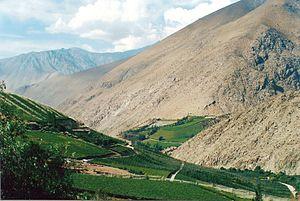
La vallée de l'Elqui, connue aussi sous le nom de vallée de Coquimbo, est une vallée située dans la province d'Elqui, région de Coquimbo, au Chili. Elle tire son nom du fleuve Elqui, qui est la principale rivière de la vallée. Ce fleuve naît de la confluence des rivières Claro et Turbio, qui proviennent toutes deux de la cordillère des Andes. Il se jette dans l'océan Pacifique, à quelques kilomètres au Nord de la commune de La Serena.